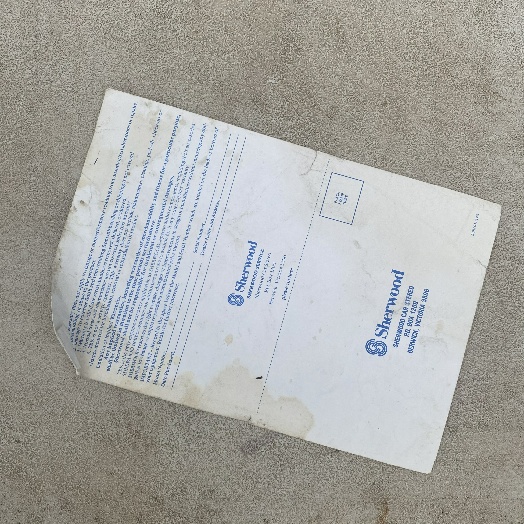
Label: Paper